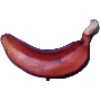
Label: Banana Red 1